Impact of the COVID-19 pandemic on commercial air transport

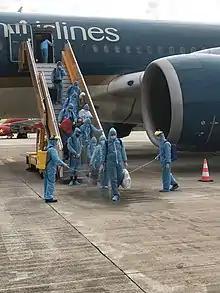
Passengers with full medical hazmat suits disembarking from a repatriation flight operated by Vietnam Airlines. On the ground, there were staffs and crews spraying sanitizing solution onto the deboarded passengers.

The COVID-19 pandemic has had a significant impact on the airline industry due to travel restrictions and a decimation in demand among travelers.